Armed Forces of Gabon

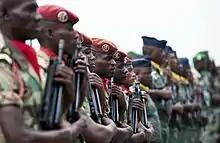
Personnel of the Armed Forces stand in formation during the opening day ceremony of the Central Accord Exercise in Libreville.

The Gabonese Army is the land component of the armed forces, specializing in infantry and mechanized reconnaissance. It was created on December 6, 1960, by decree of president Léon M'ba from non-commissioned officers who served in the French colonial army, mainly the 2nd company of the 21st BIMA. Following independence, Gabon signed defense agreements with France, mainly on technical assistance and training. Until June 1964, the title of Chief of Staff of the Gabonese Armed Forces was held by a senior French Army officer. In 1962 a detachment of the Auxiliary Women of the Gabonese Armed Forces (AFFAG), commanded by Lieutenant Ba Oumar at the military camp of Owendo, was created. President M'ba promoted the initiative following a visit to Tel Aviv, Israel, where he met female staff in its Defense Forces.